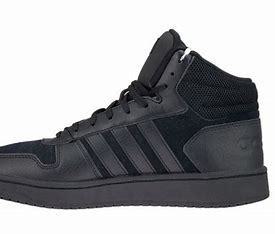
Brand: adidas
Model: neo Adidas NEO Hoops 2 Mid